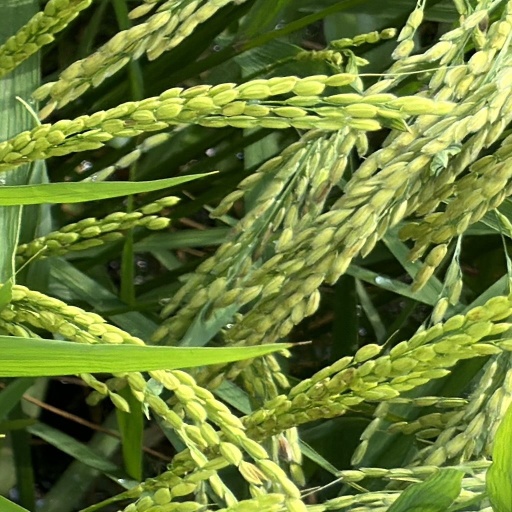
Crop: rice